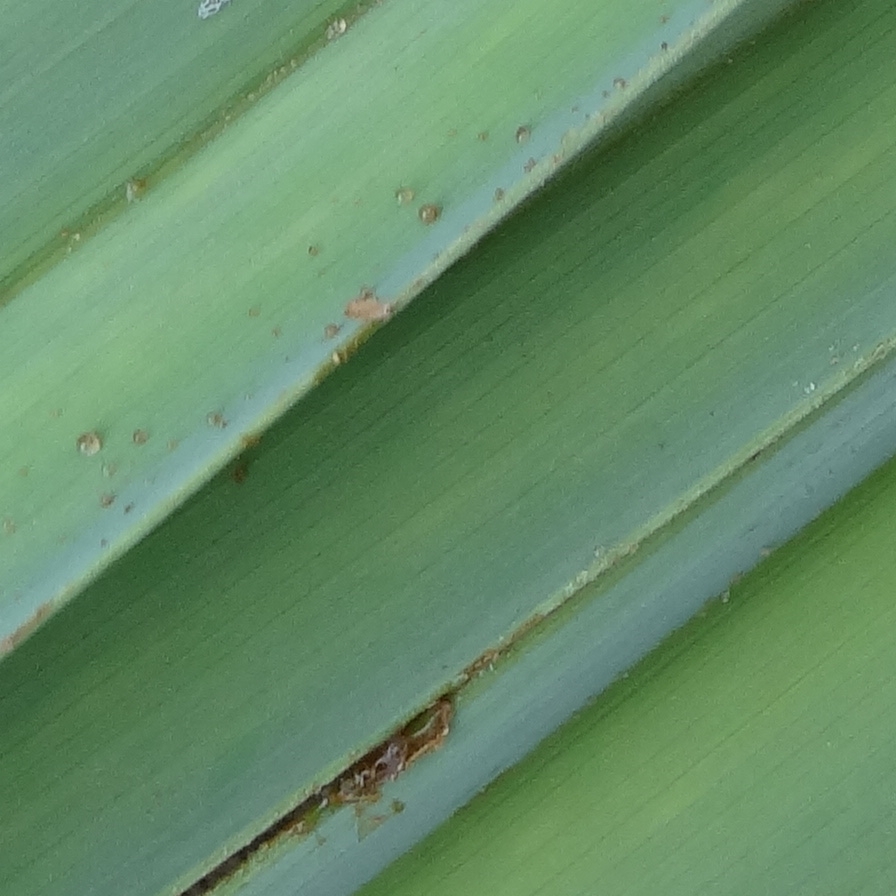
Label: Honey